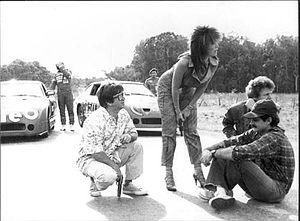
Alberto Fernández de Rosa, plus connu sous le nom Alberto de Rosa, est un acteur argentin. Depuis 2012, il joue le rôle d'Antonio dans la série télévisée Violetta.